Question: Please indicate a possible affordance area of the book that can be used for holding
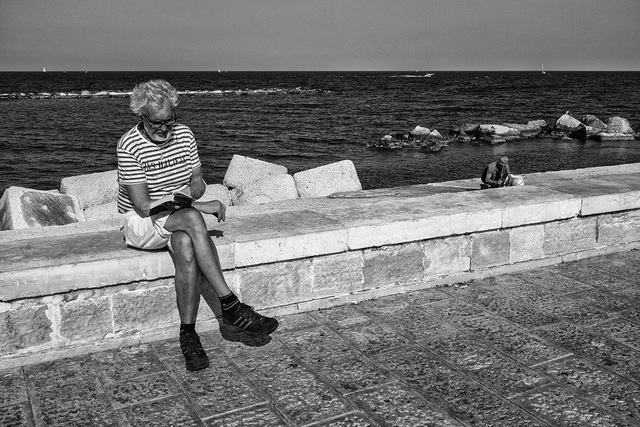
Answer: [137.616, 176.926, 204.147, 221.007]